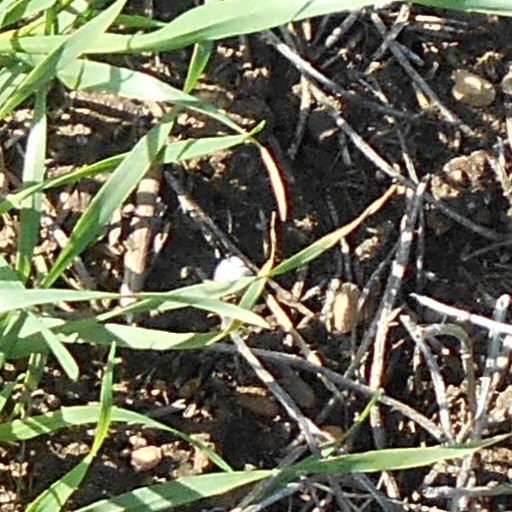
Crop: wheat